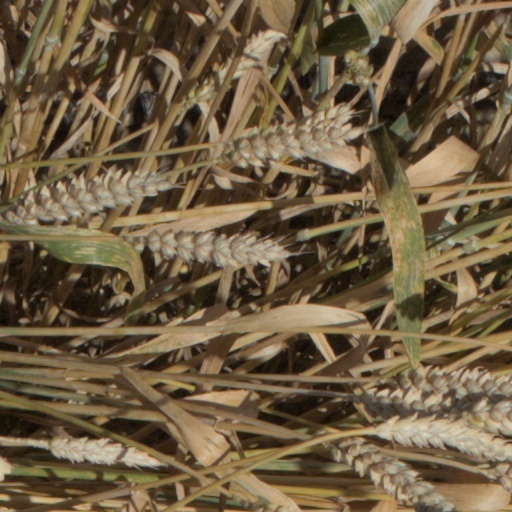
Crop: wheat